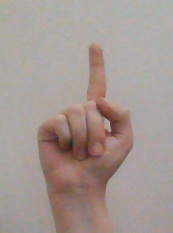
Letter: bb